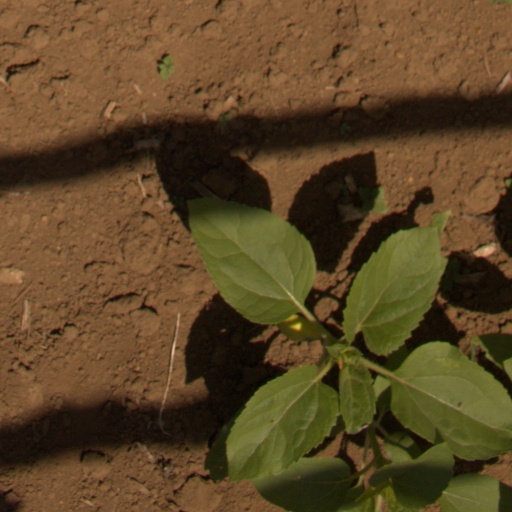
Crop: Jerusalem artichoke